Enovate ME5

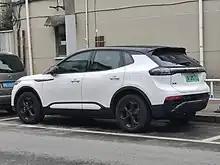
Enovate ME5 rear

The ME5 has a petrol range extender called the iMES Smart Range Extender System, and it is a 1.5L engine with 72 kW of power. Combined engine power is 150 kW. The ME5 battery capacity is 30.6kWh, and the pure electric range is 155 km. With the range extender, it is capable of going 1012 km with a full battery and full tank of fuel.